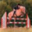
Label: horse